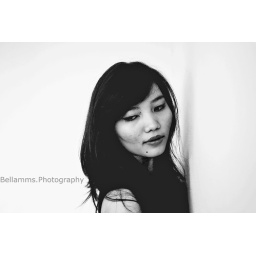
woman in black and white